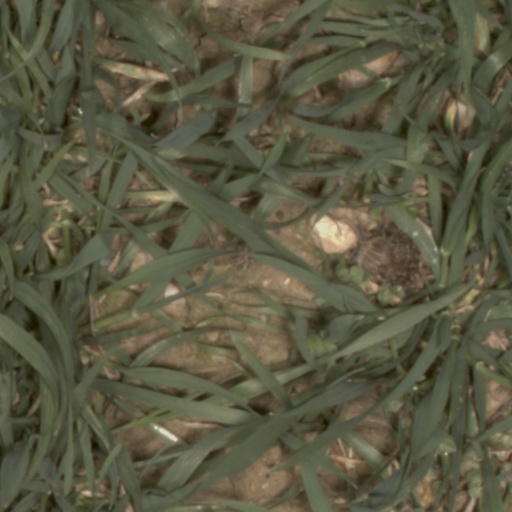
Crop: wheat